Winnipeg

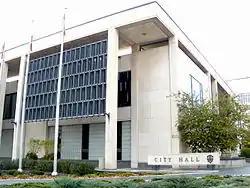
Winnipeg City Hall is the seat of municipal government.

Festival du Voyageur, Western Canada's largest winter festival, celebrates the early French explorers of the Red River Valley. Folklorama is the largest and longest-running cultural celebration festival in the world. The Jazz Winnipeg Festival and the Winnipeg Folk Festival both celebrate Winnipeg's music community. The Winnipeg Music Festival offers a competition venue for amateur musicians. The Winnipeg Fringe Theatre Festival is the second-largest alternative theatre festival in North America. The Winnipeg International Writers Festival (also called THIN AIR) brings writers to Winnipeg for workshops and readings. The LGBT community in the city is served by Pride Winnipeg, an annual gay pride festival and parade, and Reel Pride, a film festival of LGBT-themed films.